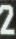
Number: 2